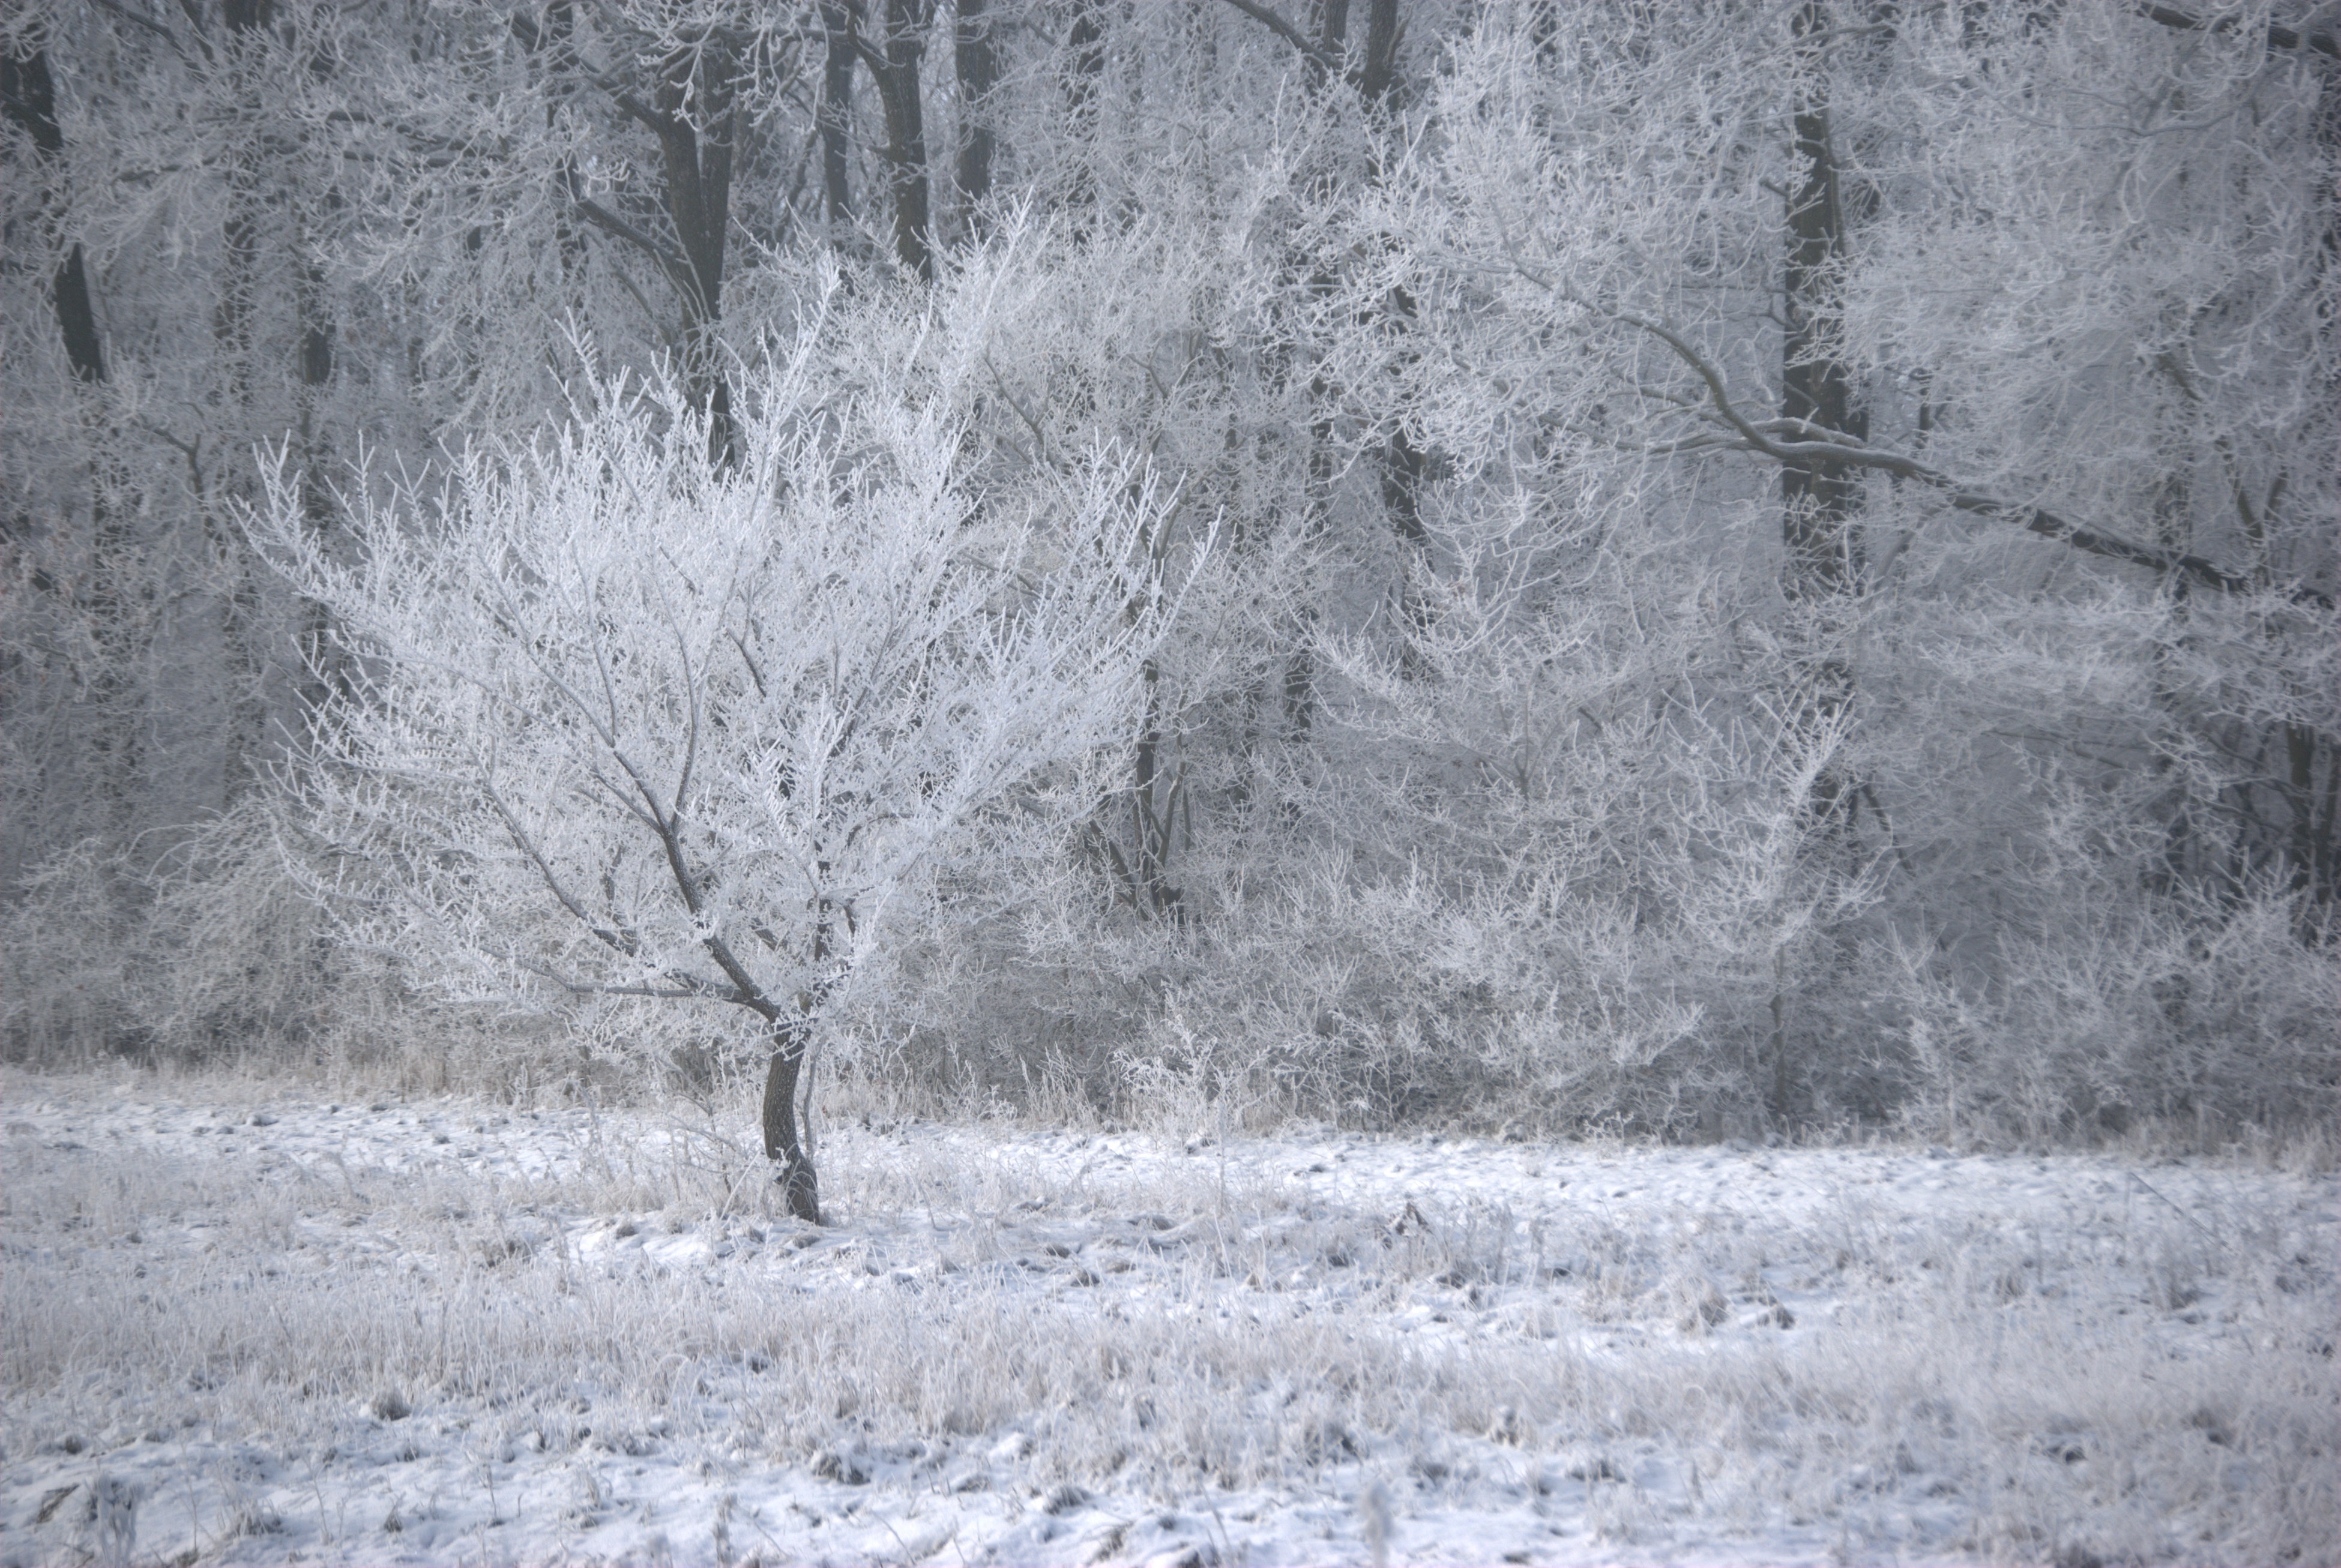
tree, forest, branch, snow, winter, wood, frost, ice, weather, season, blizzard, freezing, atmospheric phenomenon, winter storm, rain and snow mixed